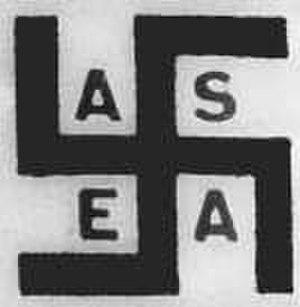
Le svastika ou swastika, 卐, mot sanskrit dérivé de su et de asti, avec la variante orthographique sauvastika parfois attribuée à son symétrique 卍, est un symbole que l'on retrouve en Europe, en Afrique, en Océanie, aux Amériques et en Asie jusqu'en Extrême-Orient. Il apparaît à l'époque néolithique pour la première fois dans la préécriture de la culture de Vinča. Cette ubiquité temporelle et spatiale lui a parfois valu le nom de « symbole universel ». On peut le décrire comme une croix composée de quatre potences prenant chacune la forme d'un gamma grec en capitale, d'où le nom de croix gammée qui lui est parfois donné.
ASEA AB était une entreprise d'ingénierie électrique suédoise. Elle fut fondée en 1883 et fusionna en 1988 avec l'entreprise suisse Brown, Boveri & Cie pour fonder le groupe ABB. Avant sa fusion, l'entreprise avait un chiffre d'affaires de 52 milliards de SEK et 73 000 employés.